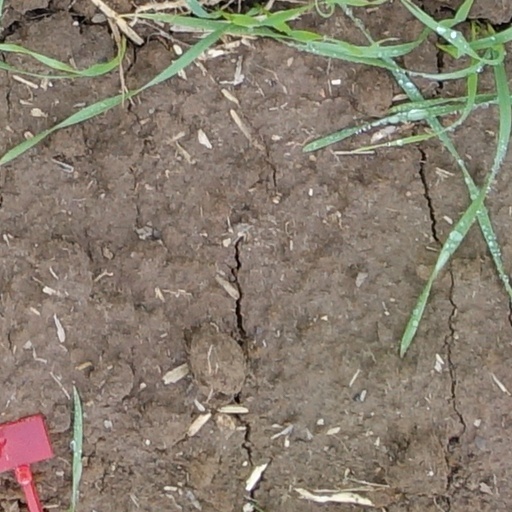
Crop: wheat